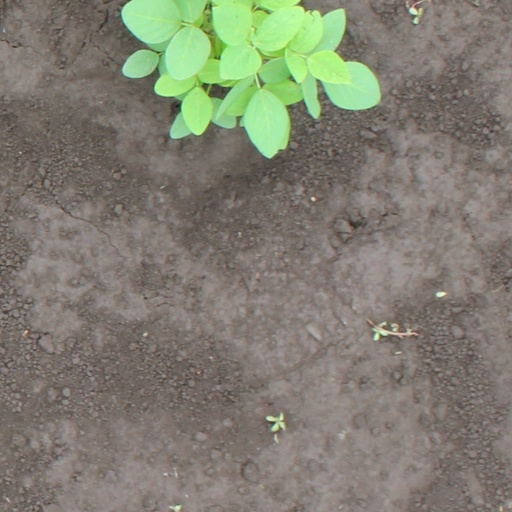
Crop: soybean